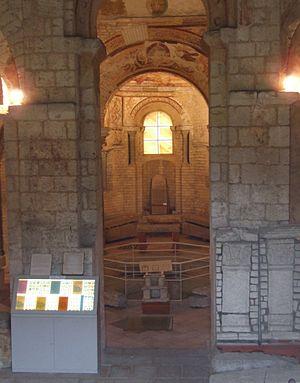
Baptistère Saint-Jean, Poitiers, Poitou-Charentes, FRANCE
Dans l'architecture chrétienne, un baptistère est un bâtiment — le plus souvent isolé et de plan centré — spécifiquement destiné à pratiquer le baptême chez les chrétiens. Comportant une piscine baptismale, creusée à même le sol pour les premiers chrétiens qui pratiquent le baptême par immersion ou une cuve baptismale non enterrée à partir du VIIIᵉ siècle quand l'administration du baptême n'est plus le seul privilège de l'évêque, il est au contact ou très proche d'une église ou le plus souvent d'une cathédrale au sein d'un groupe cathédral. Ces édifices sont souvent, comme les fonts baptismaux qu'ils abritaient, de formes ronde ou polygonale.
À partir de la fin Vᵉ siècle, l'avènement de la dynastie mérovingienne a entraîné en Gaule des changements importants dans le domaine des arts. L'art antique littéraire classique qui y était encore vivant au Vᵉ siècle grâce aux écoles de grammairiens et de rhéteurs va lentement se transformer au VIᵉ siècle par le développement d'une culture chrétienne grâce à l'action des évêques et des monastères. La même transition va se produire pour les autres arts.